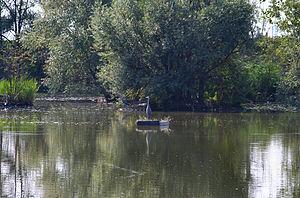
La ligue italienne de protection des oiseaux est une association de défense de l'environnement italienne, fondée en 1965 dans le but principal de lutter contre l'élimination des oiseaux, mais aussi de conserver la nature grâce à l'éducation à l'environnement et la protection de la biodiversité en Italie.